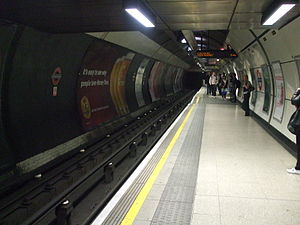
London Bridge Station / London Underground
Northern line-perron.
London Bridge Station er et stort National Rail- og London Underground-stationskompleks i Southwark-distriktet i det centrale London, der optager et stort område i to niveauer umiddelbart sydøst for London Bridge og 2,6 km øst for Charing Cross. Den er en af verdens ældste jernbanestationer. Set på passagertal er det den fjerdestørste jernbaneterminal i London, men statistikkerne tager ikke højde for det store antal pendlere, der skifter tog på stationen.